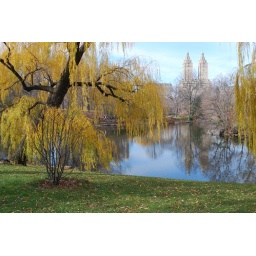
The Sam Remo framed in yellow weeping willow trees in Central Park. December 2010.